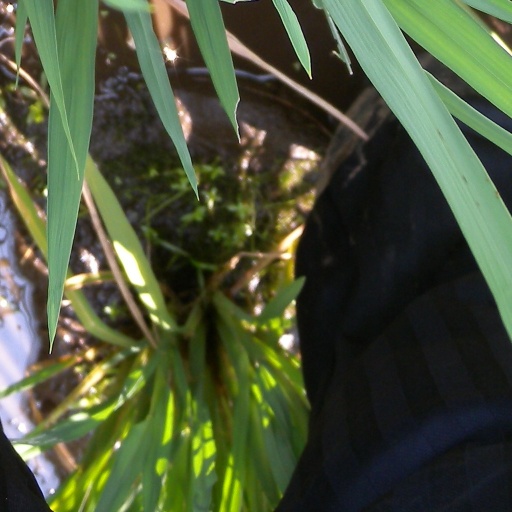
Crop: rice